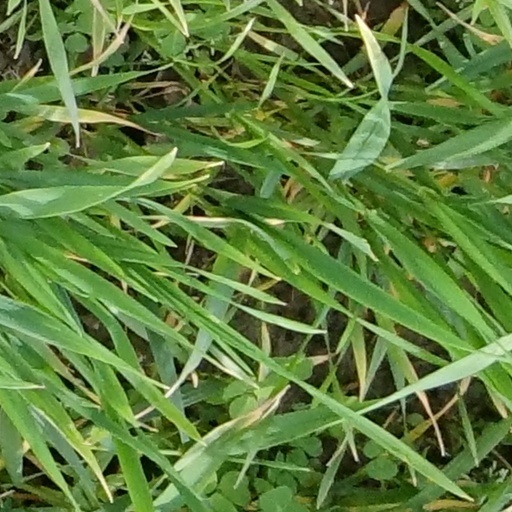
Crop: wheat